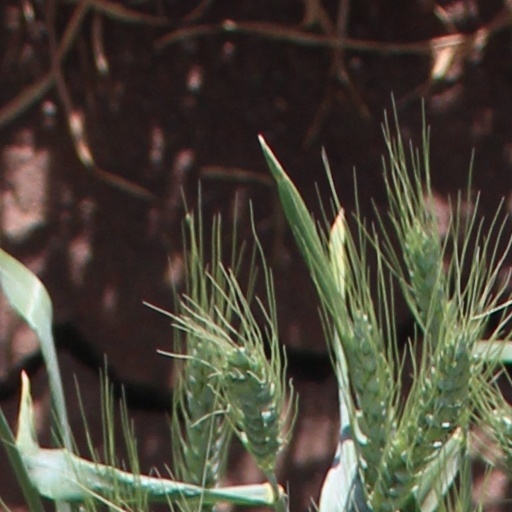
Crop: wheat